Massachusetts's 11th congressional district

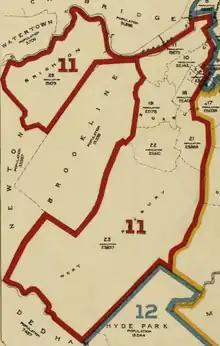

Massachusetts's 11th congressional district is an obsolete district that was active during three periods: 1795–1843, 1853–1863, and 1873–1993. The district was located in several different areas of the state. It was most recently eliminated in 1993 after the 1990 U.S. census. Its last congressman was Brian J. Donnelly.